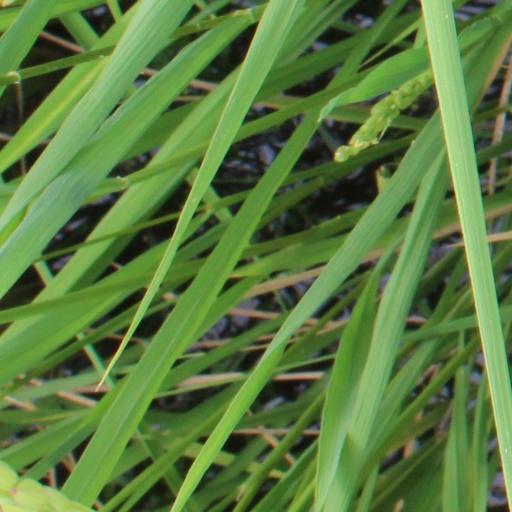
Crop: rice